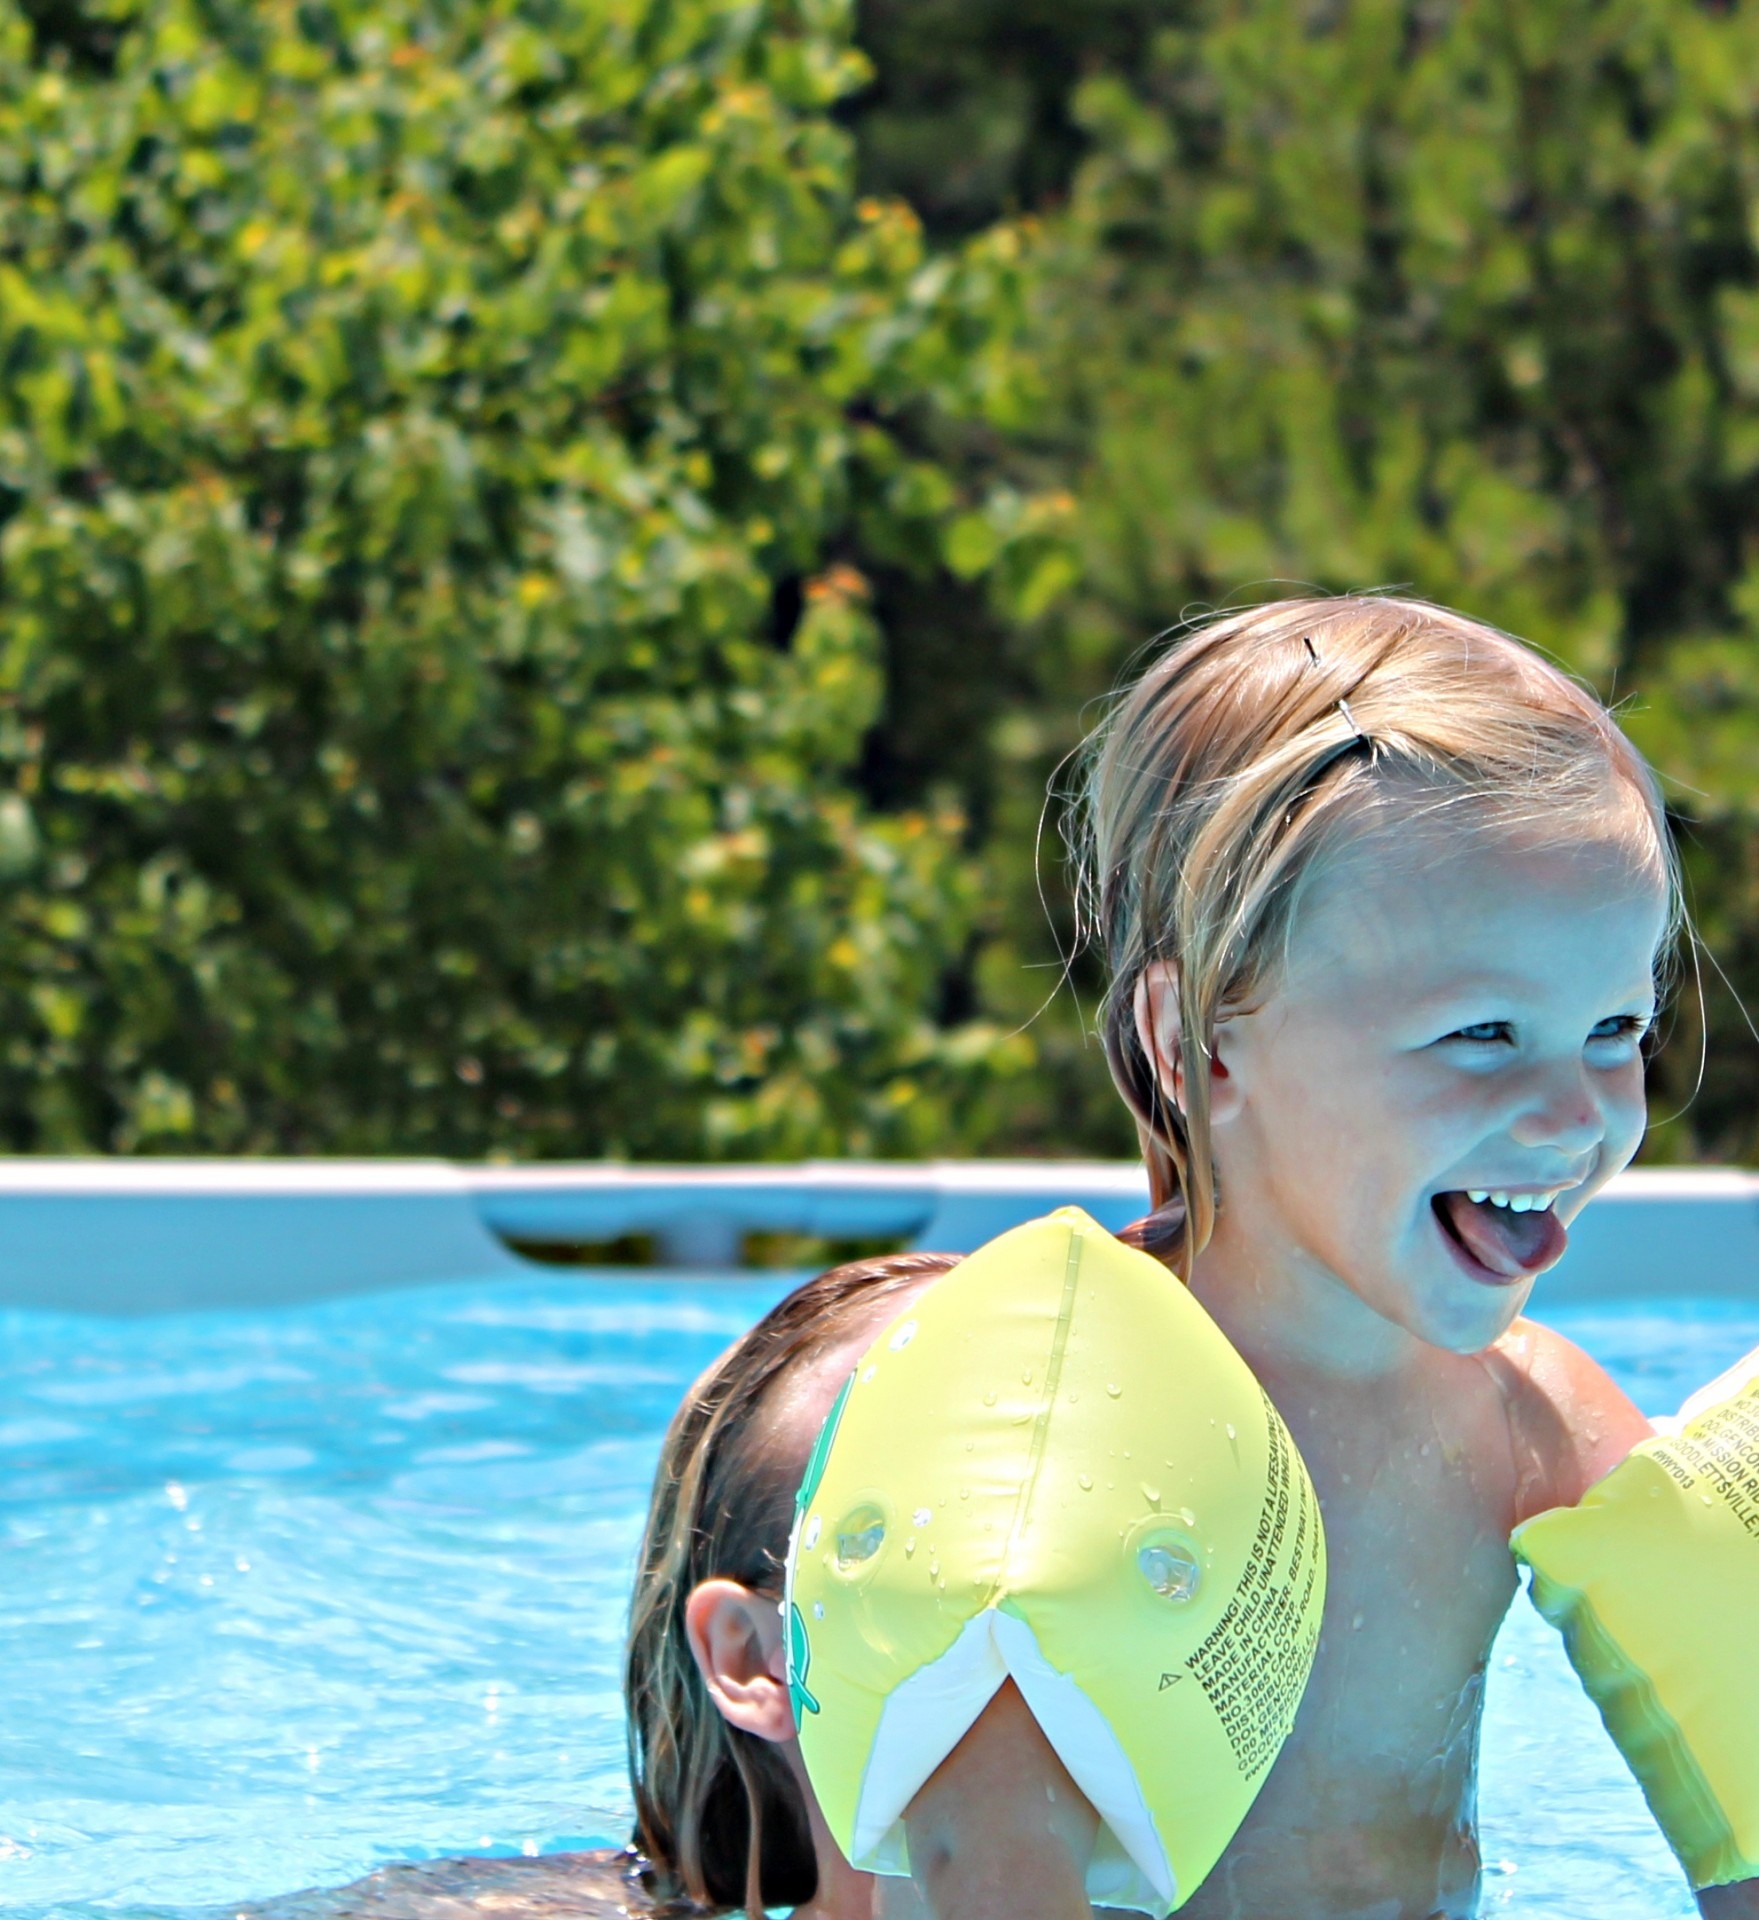
water, boy, vacation, pool, swimming pool, child, playing, leisure, smiling, swimming, happy